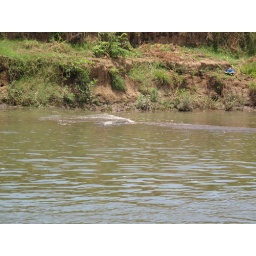
09-04-18 IMG_0589 that sand bar in the river is actually a big crocadille